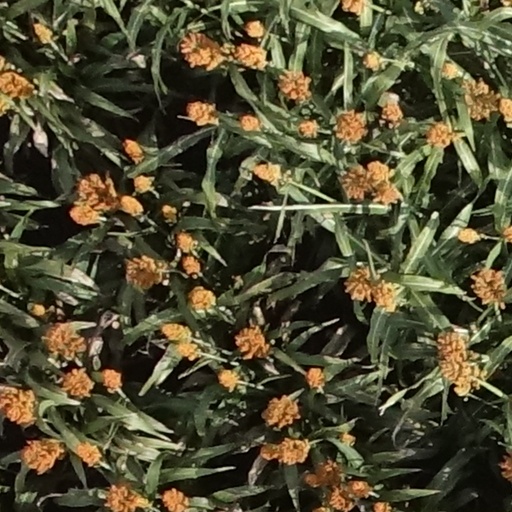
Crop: sorghum